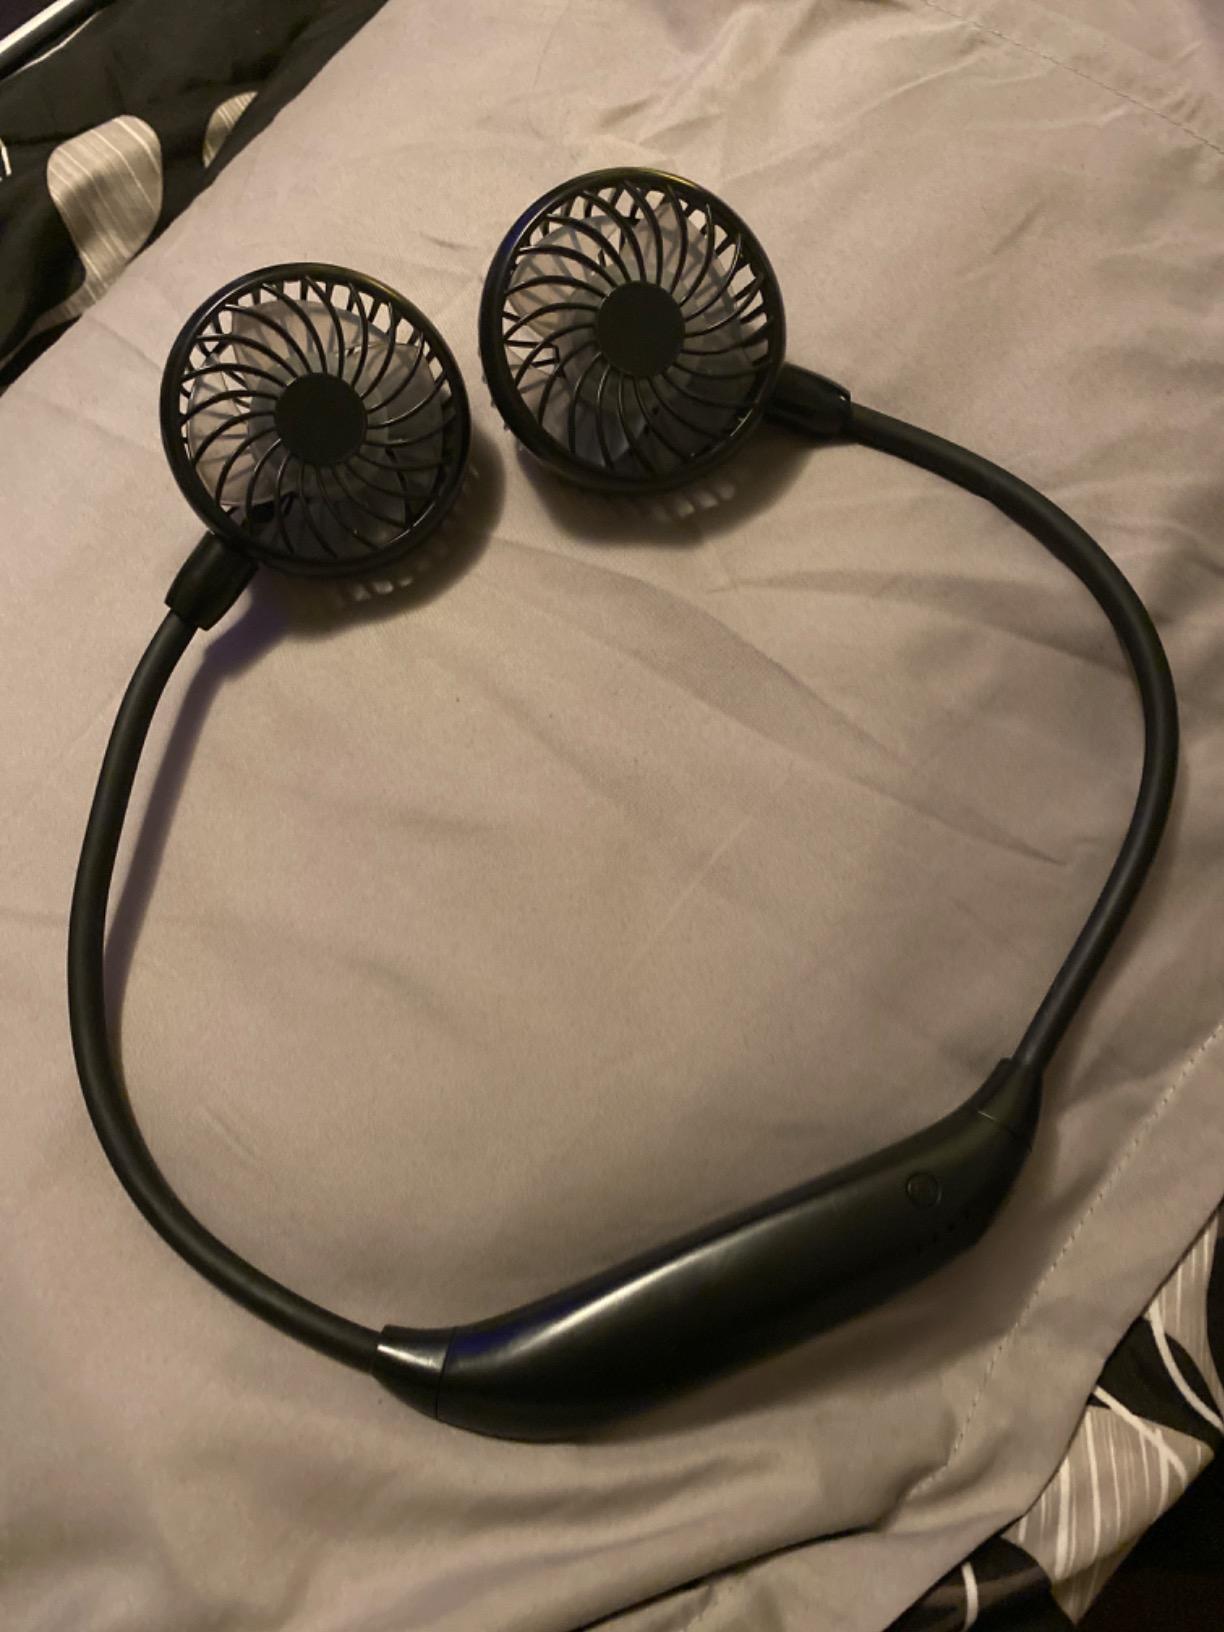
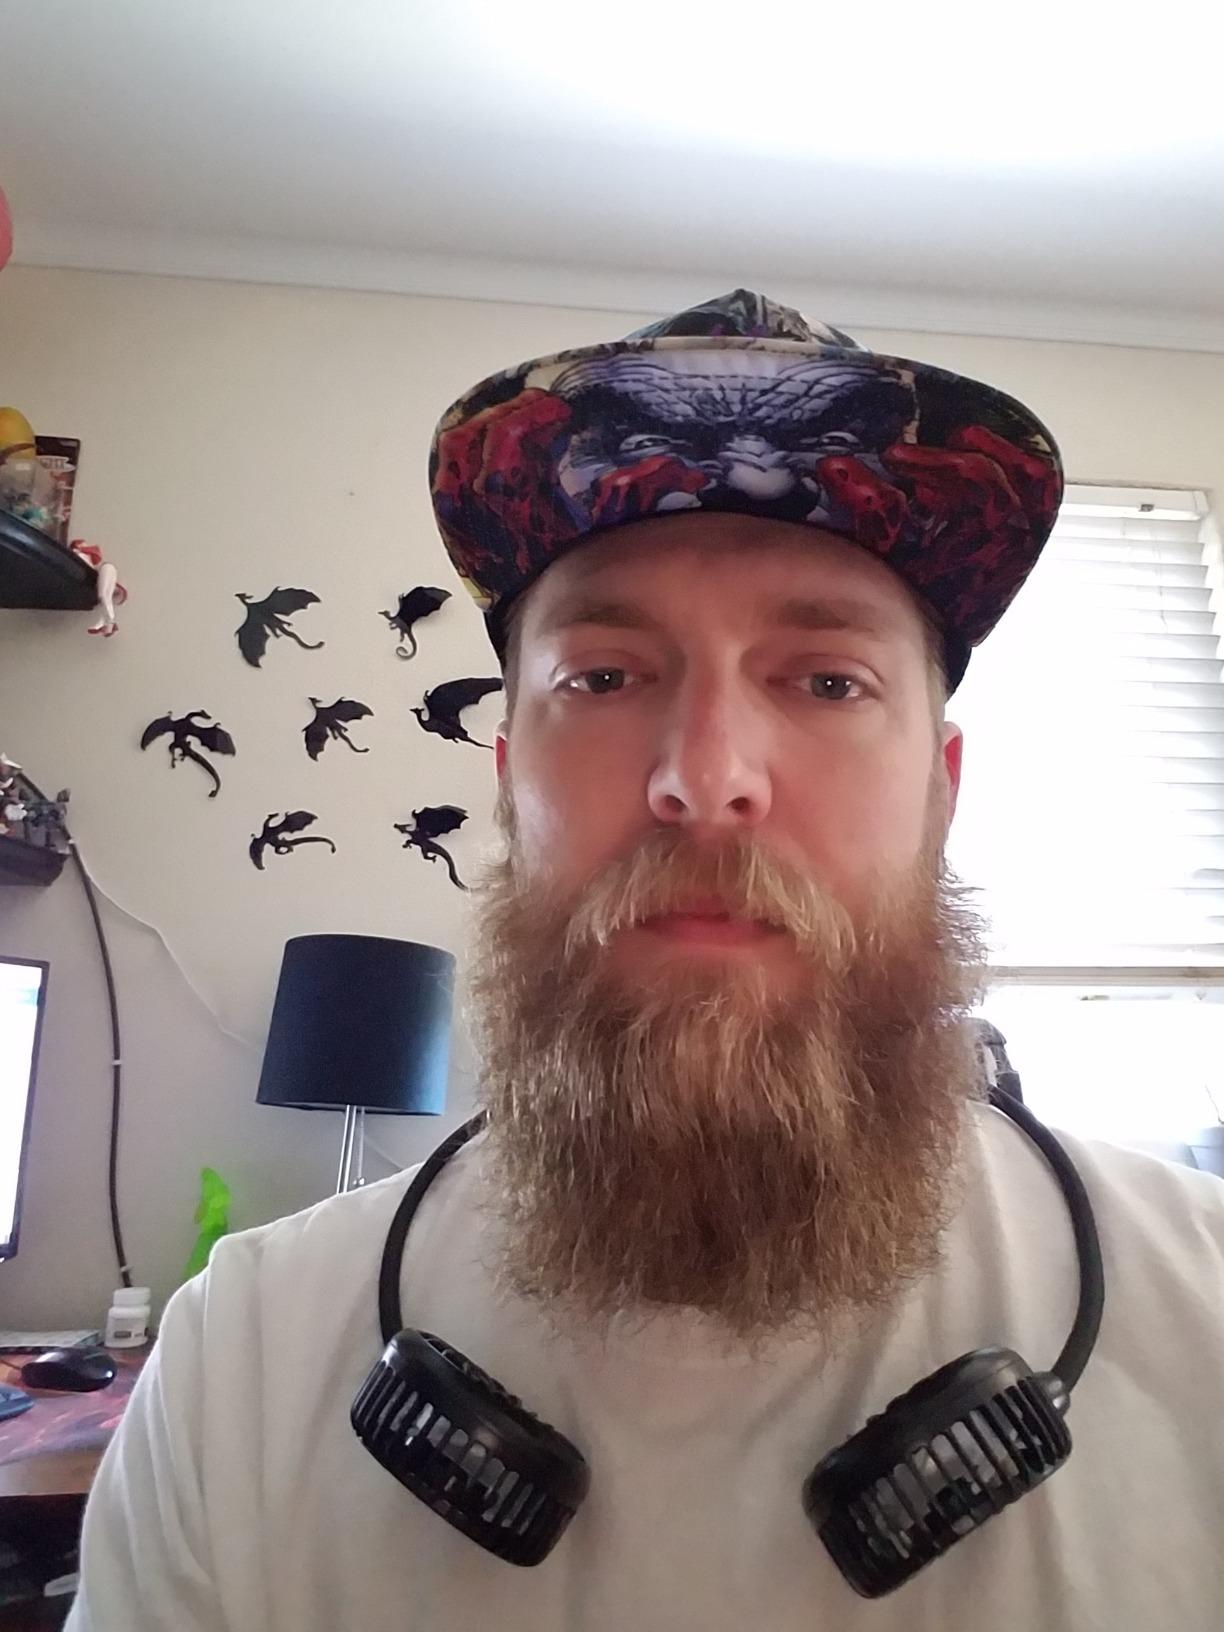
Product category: fan
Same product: yes